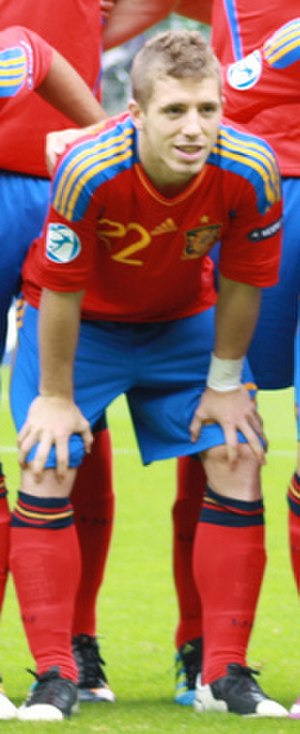
Iker Muniain
Iker Muniain Goñi, er en spansk fodboldspiller, der spiller som kantspiller hos La Liga-klubben Athletic Bilbao. Han har spillet for klubben hele sin seniorkarriere, samt en stor del af sine ungdomsår.